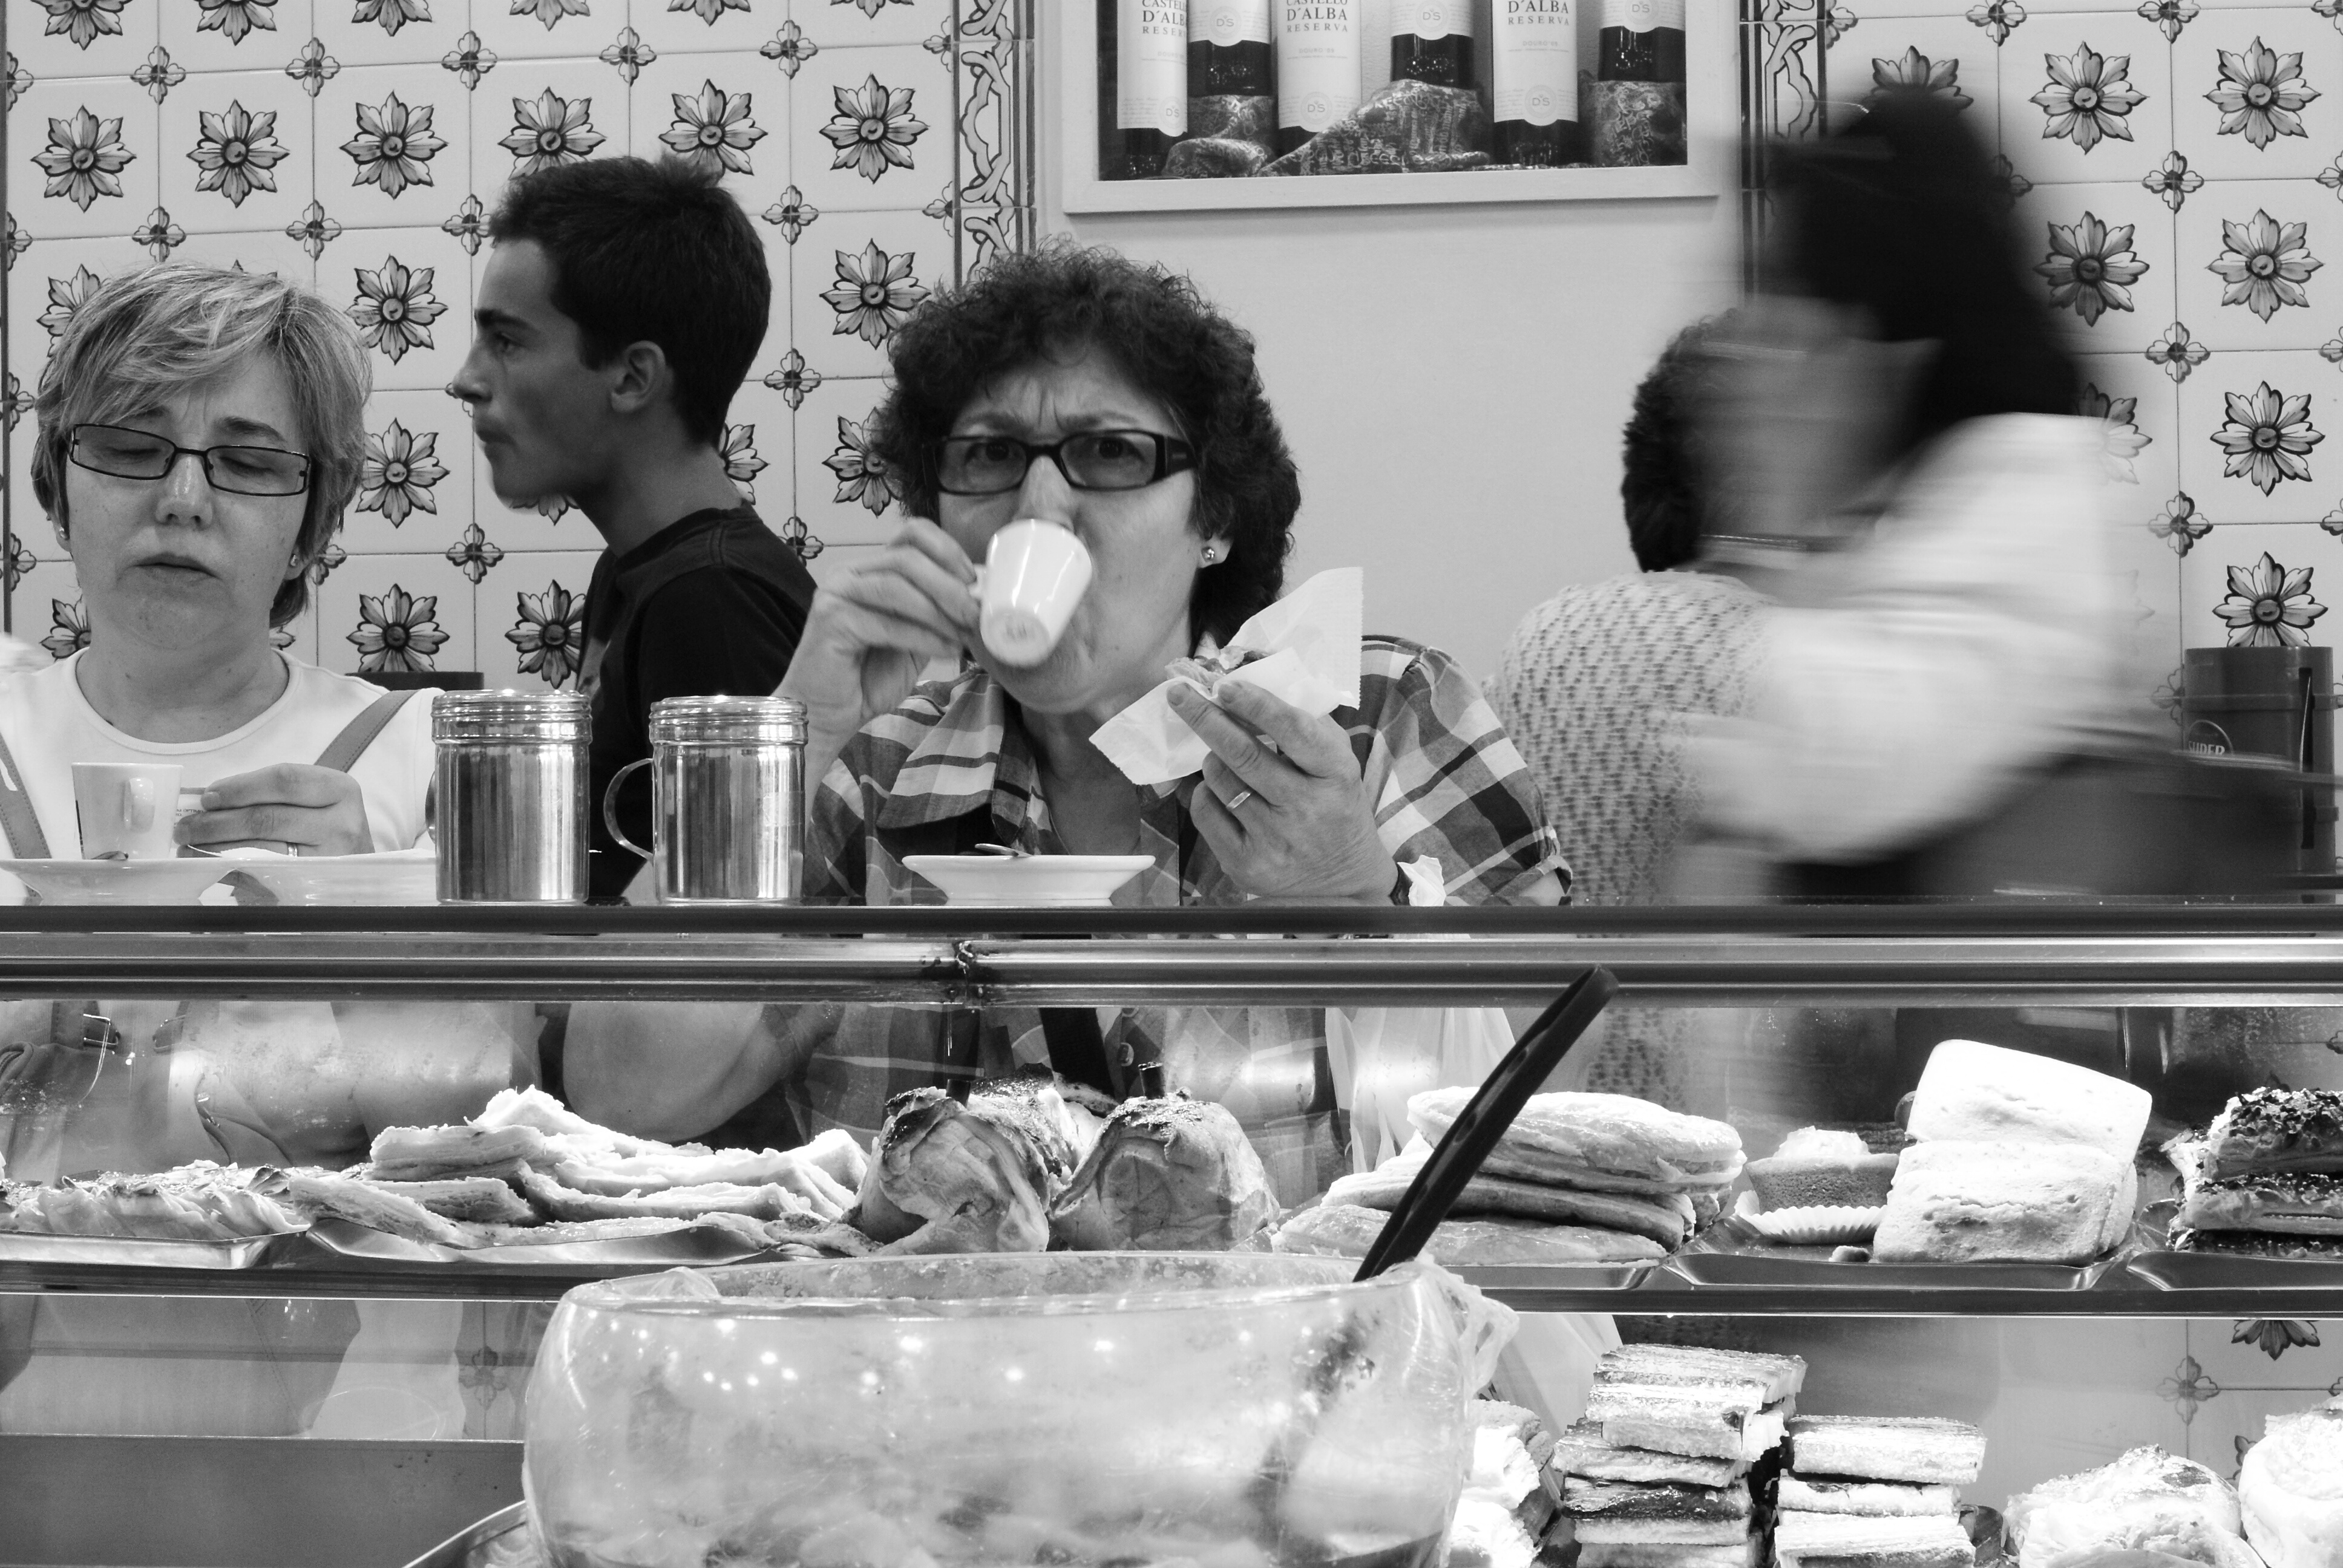
person, creative, black and white, people, white, photography, urban, social, dslr, portrait, lens, child, black, monochrome, streetphotography, bw, blackandwhite, blackwhite, streets, candid, best, 50mm, moments, public, photograph, prime, sony, pretoebranco, rua, streetphoto, image, faces, f18, 18, lisboa, lisbon, moment, unposed, decisive, souls, pretobranco, retratos, sp, dslra200, pb, inpublic, fotografiaderua, streetmoments, joolavinha, sal50f18, a200, sal, monochrome photography